David Sims (director)

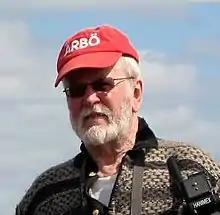
David Sims

David Sims is a New Zealand film director. He commenced his career at the National Film Unit, making his first film in 1968. Since then he has directed over 40 films. These films included "Rutherford of Nelson" (1972), a short film on the New Zealand chemist and scientist Ernest Rutherford's life; "Tāhere Tikitiki - The Making of a Māori Canoe" - a film following master carver Piri Poutapu as he traditionally made a Maori waka for the Maori Queen Te Arikinui Dame Te Atairangikaahu; "The Truth about Tangiwai" (2002) - an assessment of the railway disaster; and "Mystery at Midge Bay", which assessed potential Portuguese and Spanish voyages to New Zealand pre Tasman.